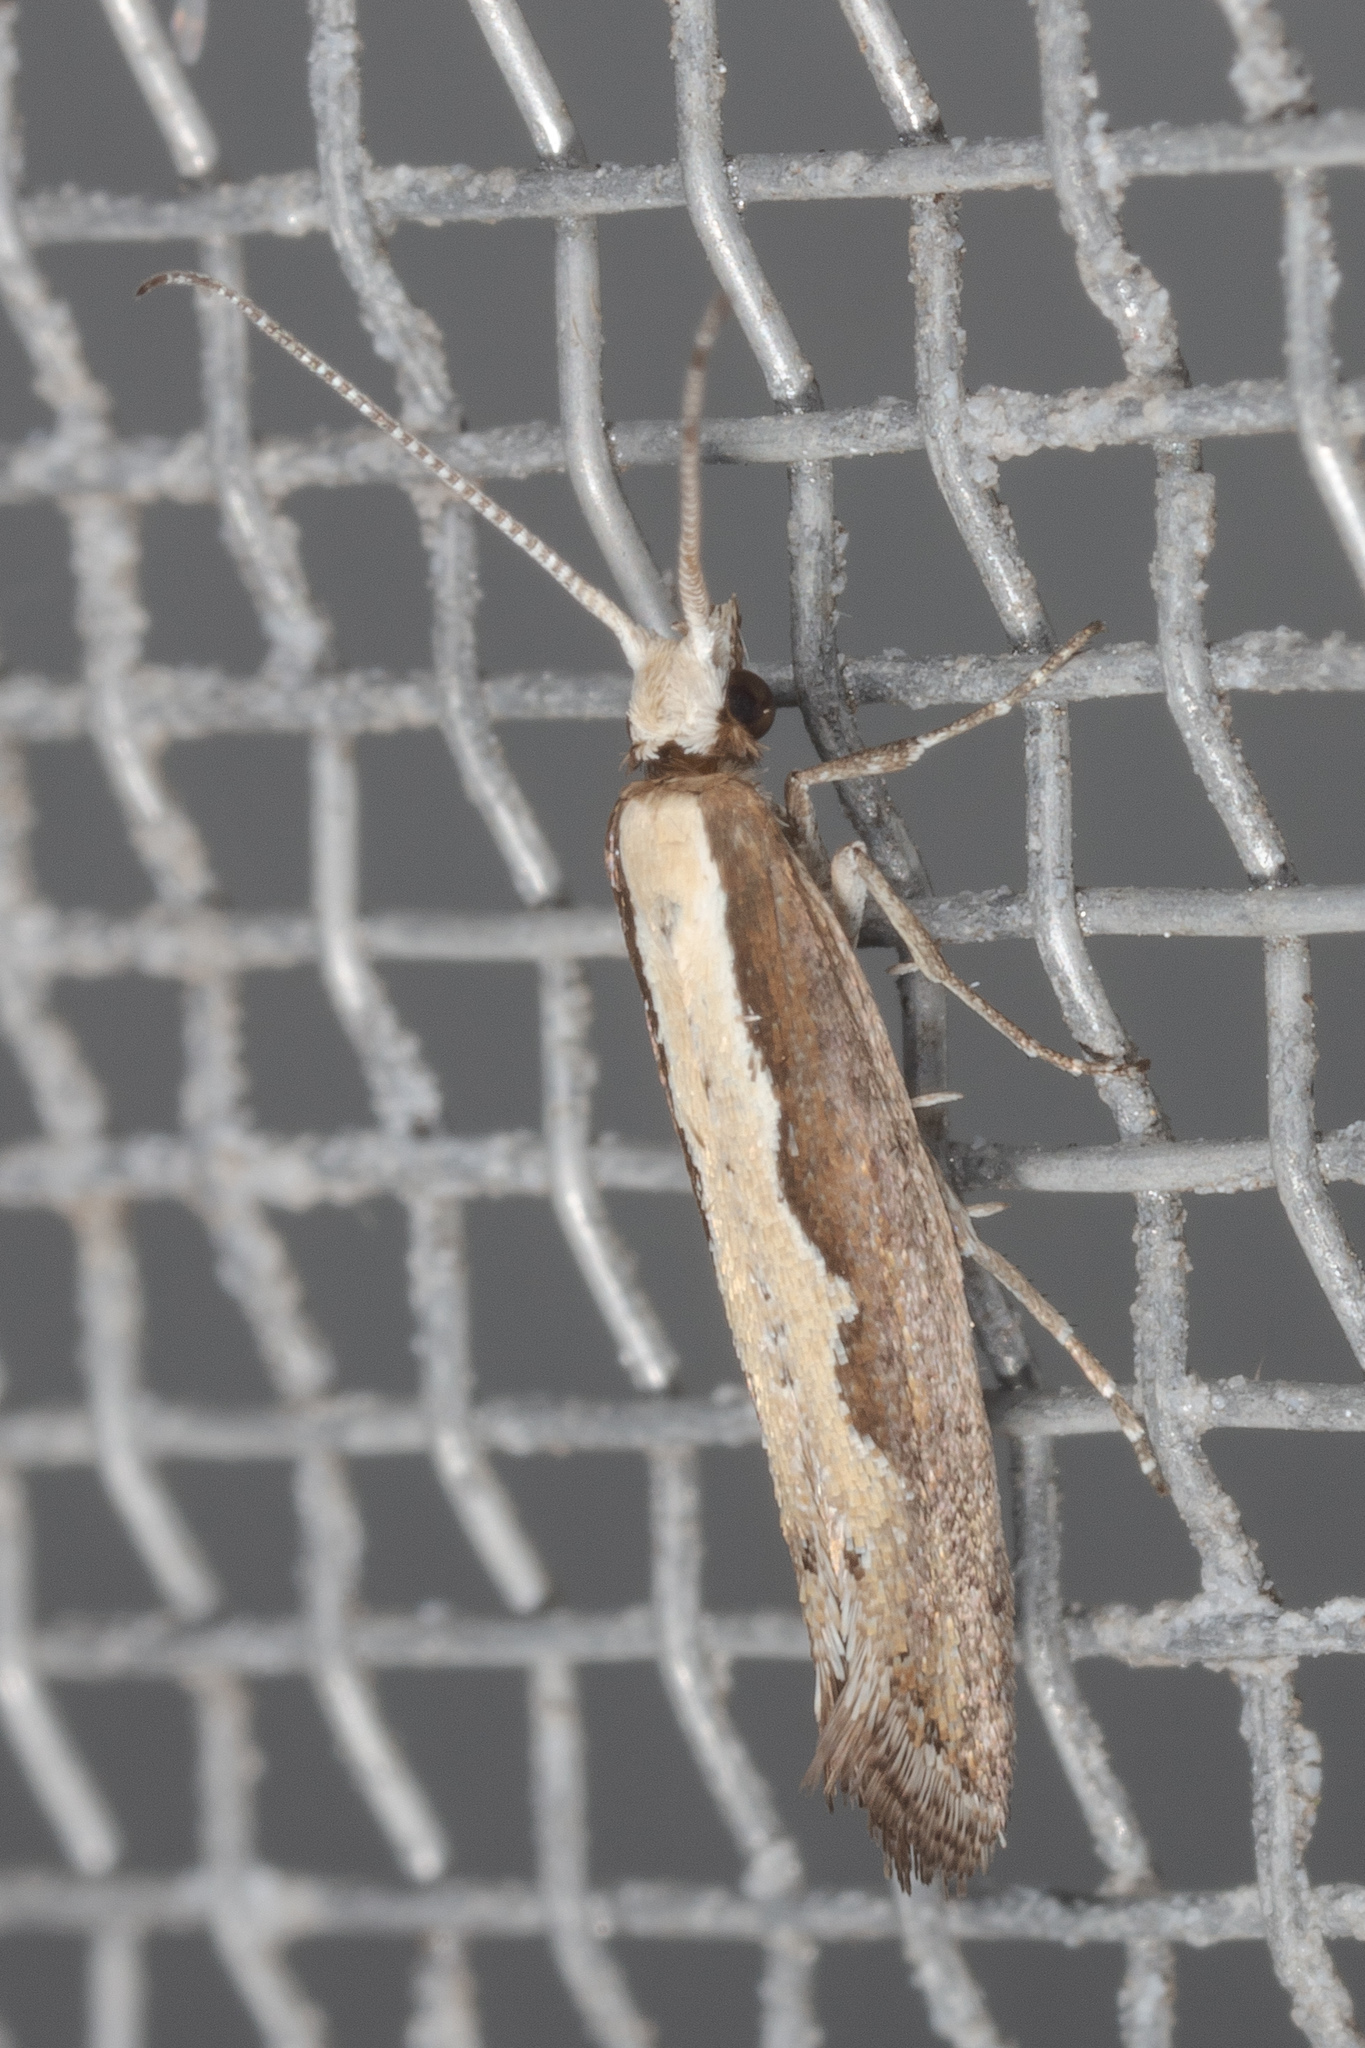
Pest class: diamondback_moth